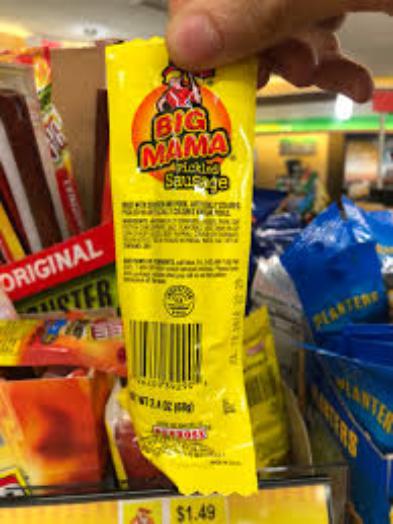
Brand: Big Mama Sausage
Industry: Food